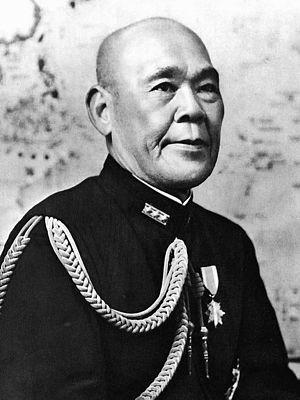
L’attaque de Pearl Harbor est une attaque surprise menée par les forces aéronavales japonaises le 7 décembre 1941 contre la base navale américaine de Pearl Harbor située sur l’île d’Oahu, dans le territoire américain d’Hawaï. Autorisée par l'empereur du Japon Hirohito, elle vise à détruire la flotte du Pacifique de l’United States Navy. Cette attaque provoque l'entrée des États-Unis dans le conflit mondial.